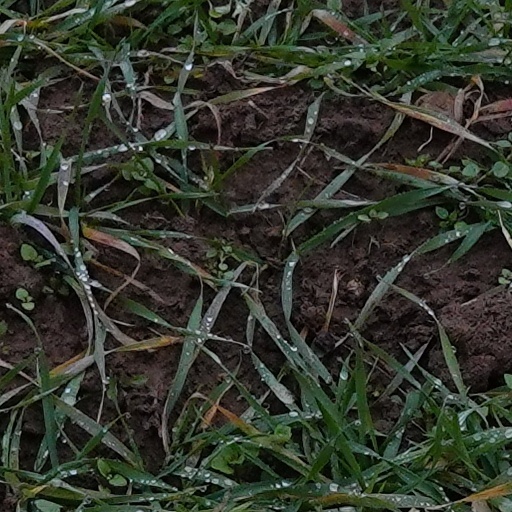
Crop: wheat